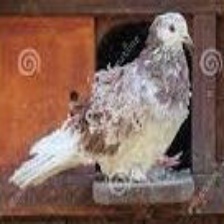
Species: FRILL BACK PIGEON
Scientific name: COLUMBA LIVIA DOMESTICA